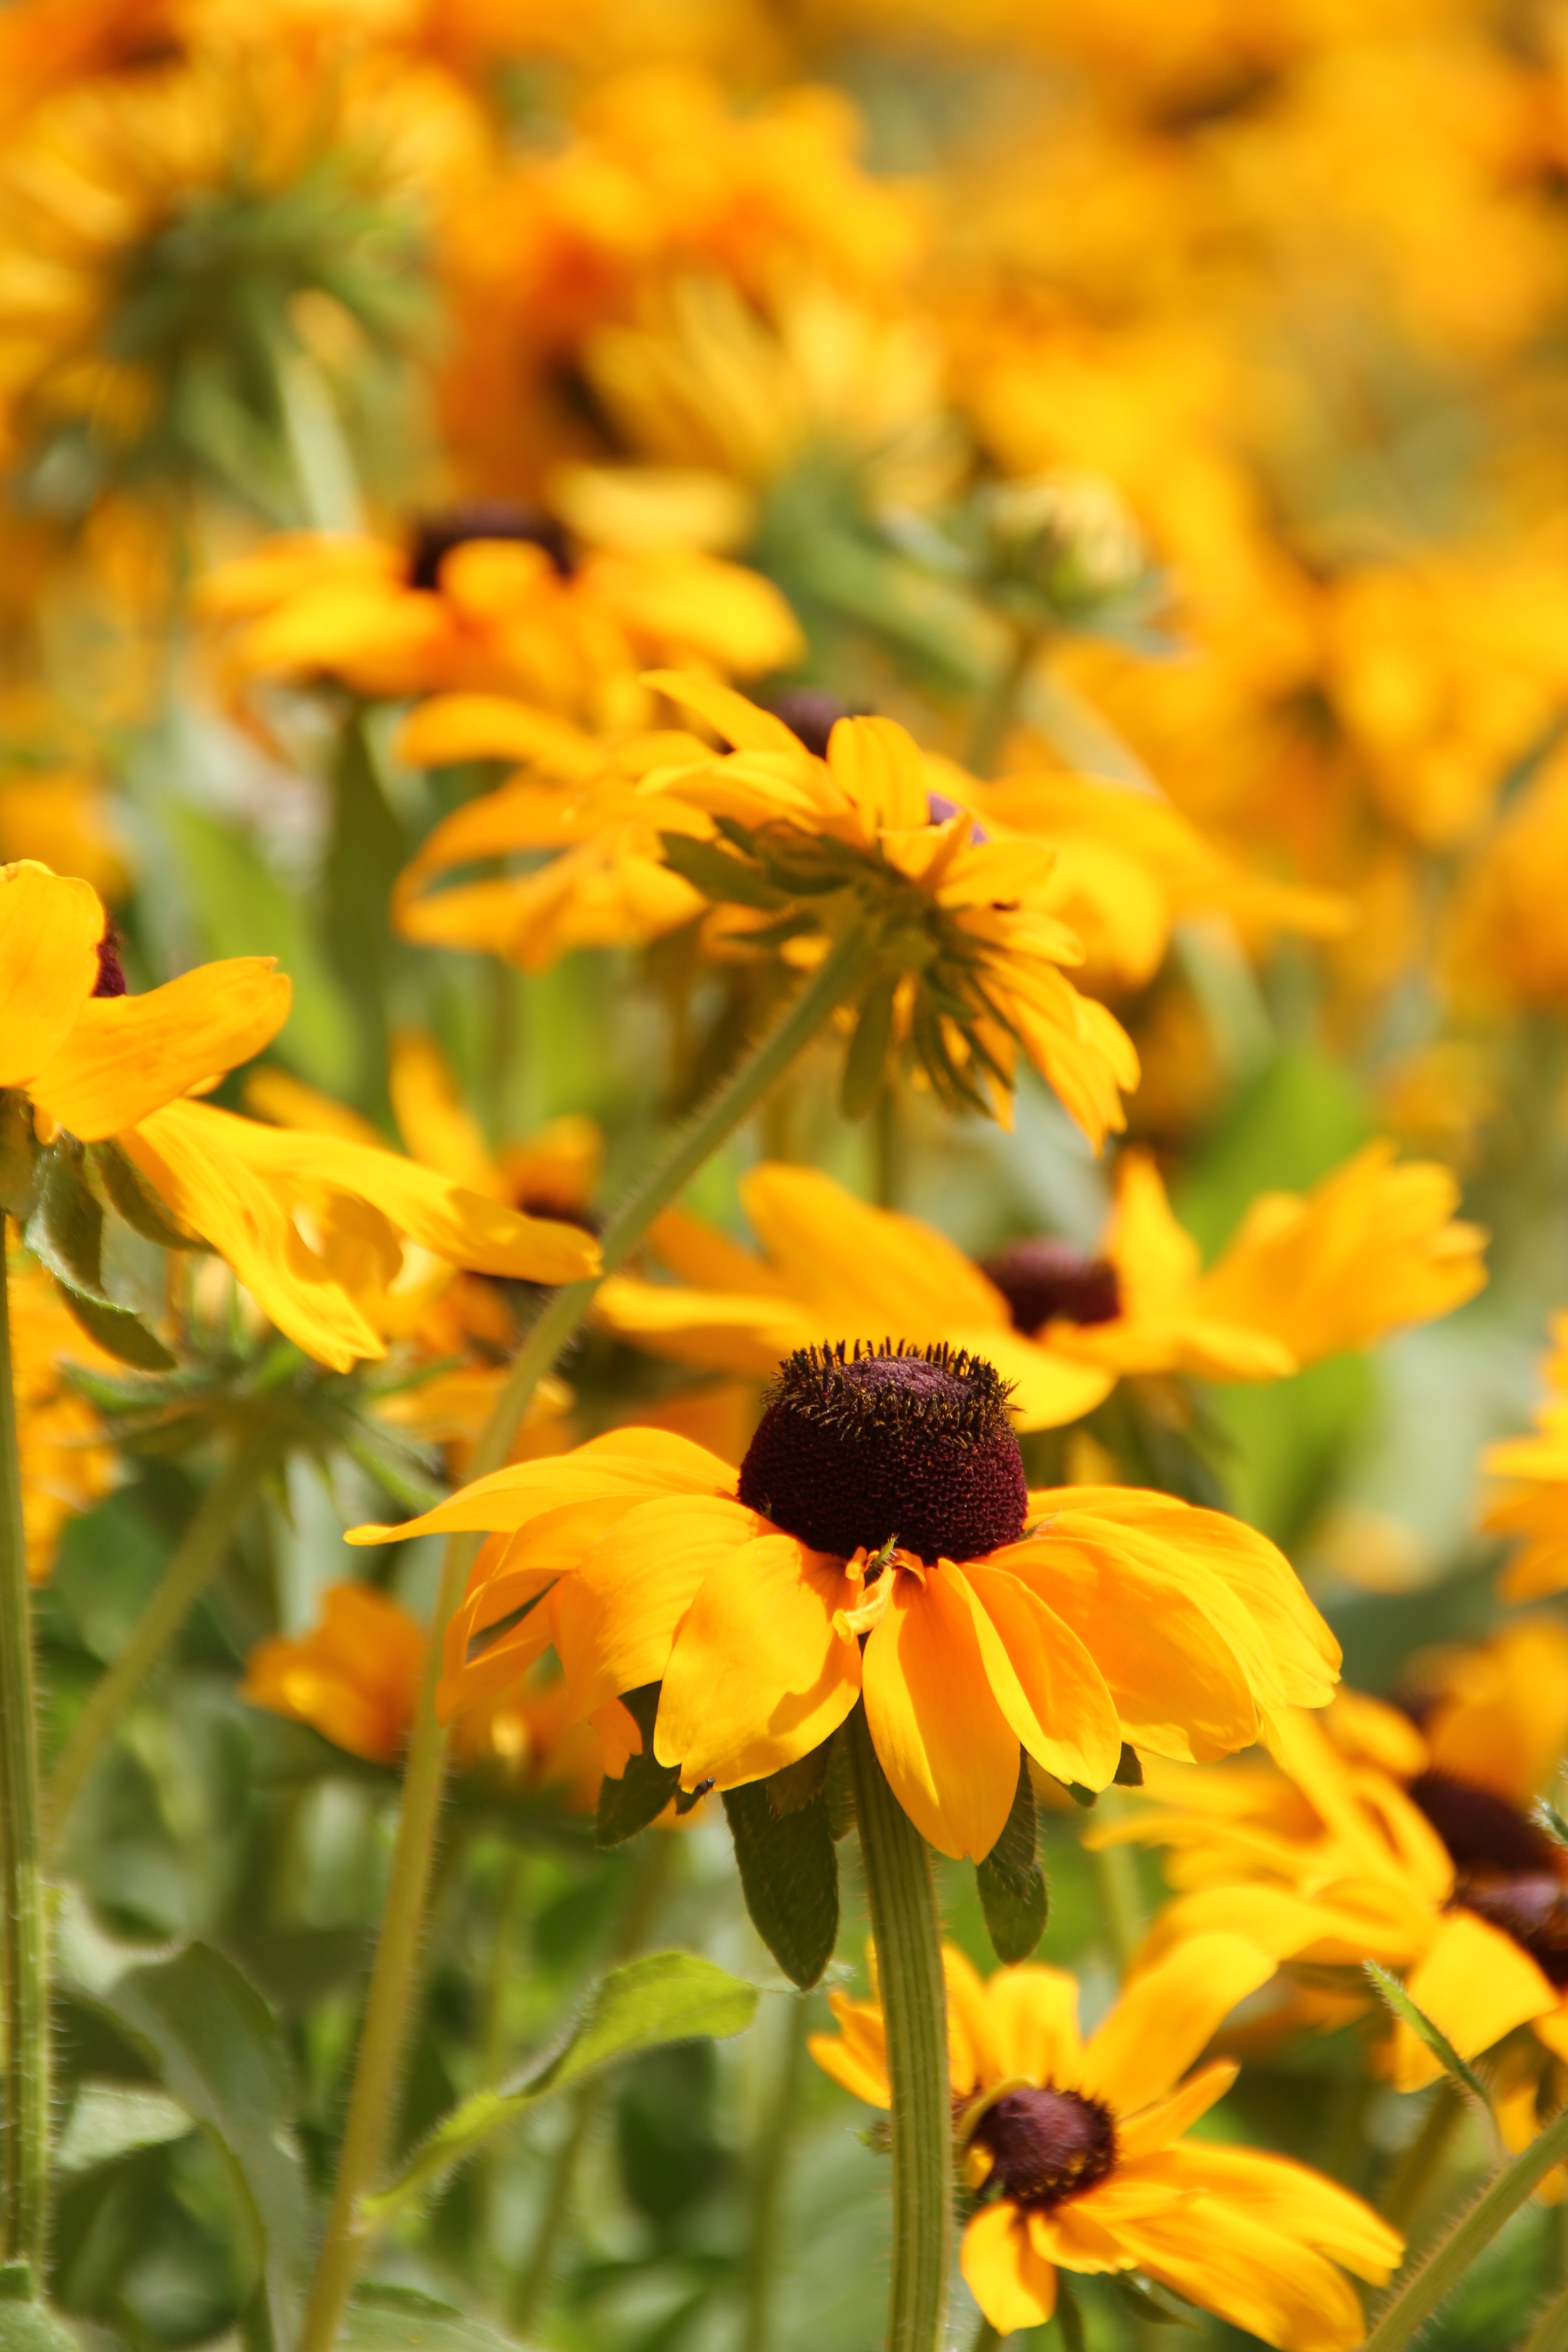
flower, flowering plant, black eyed susan, yellow, plant, coneflower, petal, sunflower, wildflower, leaf, spring, daisy family, pollen, rudbeckia, annual plant, plant stem, Forb, perennial plant